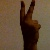
The image shows a hand gesture representing the number 2 in Indian Sign Language.